USSR State Prize

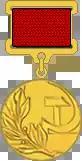
Badge of the USSR State Prize

The USSR State Prize (Государственная премия СССР) was one of the Soviet Union’s highest civilian honours, awarded from its establishment in September 1966 until the dissolution of the USSR in 1991. It recognised outstanding contributions in the fields of science, mathematics, literature, the arts, and architecture.